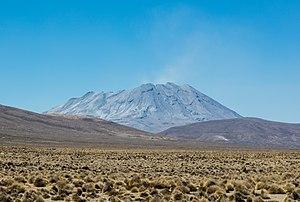
L'Ubinas est un stratovolcan en activité du Pérou. Il est situé dans le district d'Ubinas, province de Sánchez Cerro, département de Moquegua, au sud du pays. Il culmine à 5 672 mètres et couvre une superficie de 45 km².